2010 IIHF World Championship Division II

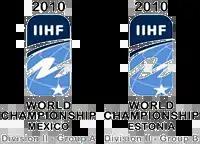

The 2010 IIHF World Championship Division II was a pair of international ice hockey tournaments organized by the International Ice Hockey Federation. The tournaments were contested between 10 and 17 April 2010. Participants in this championship were drawn into two separate tournament groups. The Group A tournament was contested in Naucalpan, Mexico. Group B's games were played in Narva, Estonia. Spain and Estonia won Group A and Group B, respectively, to earn promotion to Division I at the 2011 IIHF World Championship. Meanwhile, Turkey and Israel finished last in Group A and B and were relegated to Division III for 2011. These four teams were replaced by Serbia and Croatia, which were relegated from Division I, and Ireland and North Korea which earned promotion from Division III.